Theodore Komnenos Doukas

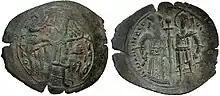
Billon "trachy" of John Komnenos Doukas as Emperor of Thessalonica

Finally, in late 1229, Theodore began assembling his forces at Thessalonica—including a contingent of troops sent by Frederick II—for the projected final attack on Constantinople. As his troops marched east in spring 1230, he unexpectedly turned his army north and followed the Evros valley into Bulgaria. Theodore's motives for this sudden change are debated. Contemporary and later historians like Akropolites denounced this as a sign of Theodore's duplicity and treachery. A more likely suggestion is that Theodore, hitherto undefeated in battle, desired to check Bulgarian power and avoid the possibility of the Bulgarians striking in his rear while he was engaged in besieging Constantinople. Although caught by surprise, John Asen II reacted rapidly. Allegedly affixing the text of the broken treaty to one of his spears as a flag, he rallied his troops and met Theodore in battle in April 1230. The ensuing Battle of Klokotnitsa was a crushing victory for the Bulgarian ruler, who took Theodore and many of his officers captive.